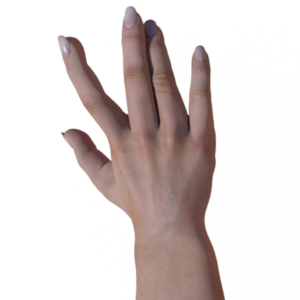
Label: paper